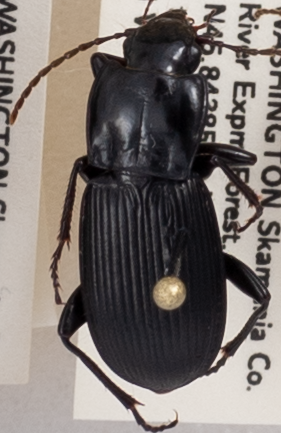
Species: Pterostichus herculaneus
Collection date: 2019-07-16
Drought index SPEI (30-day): -0.138
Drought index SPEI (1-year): -1.834
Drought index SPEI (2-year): -2.09